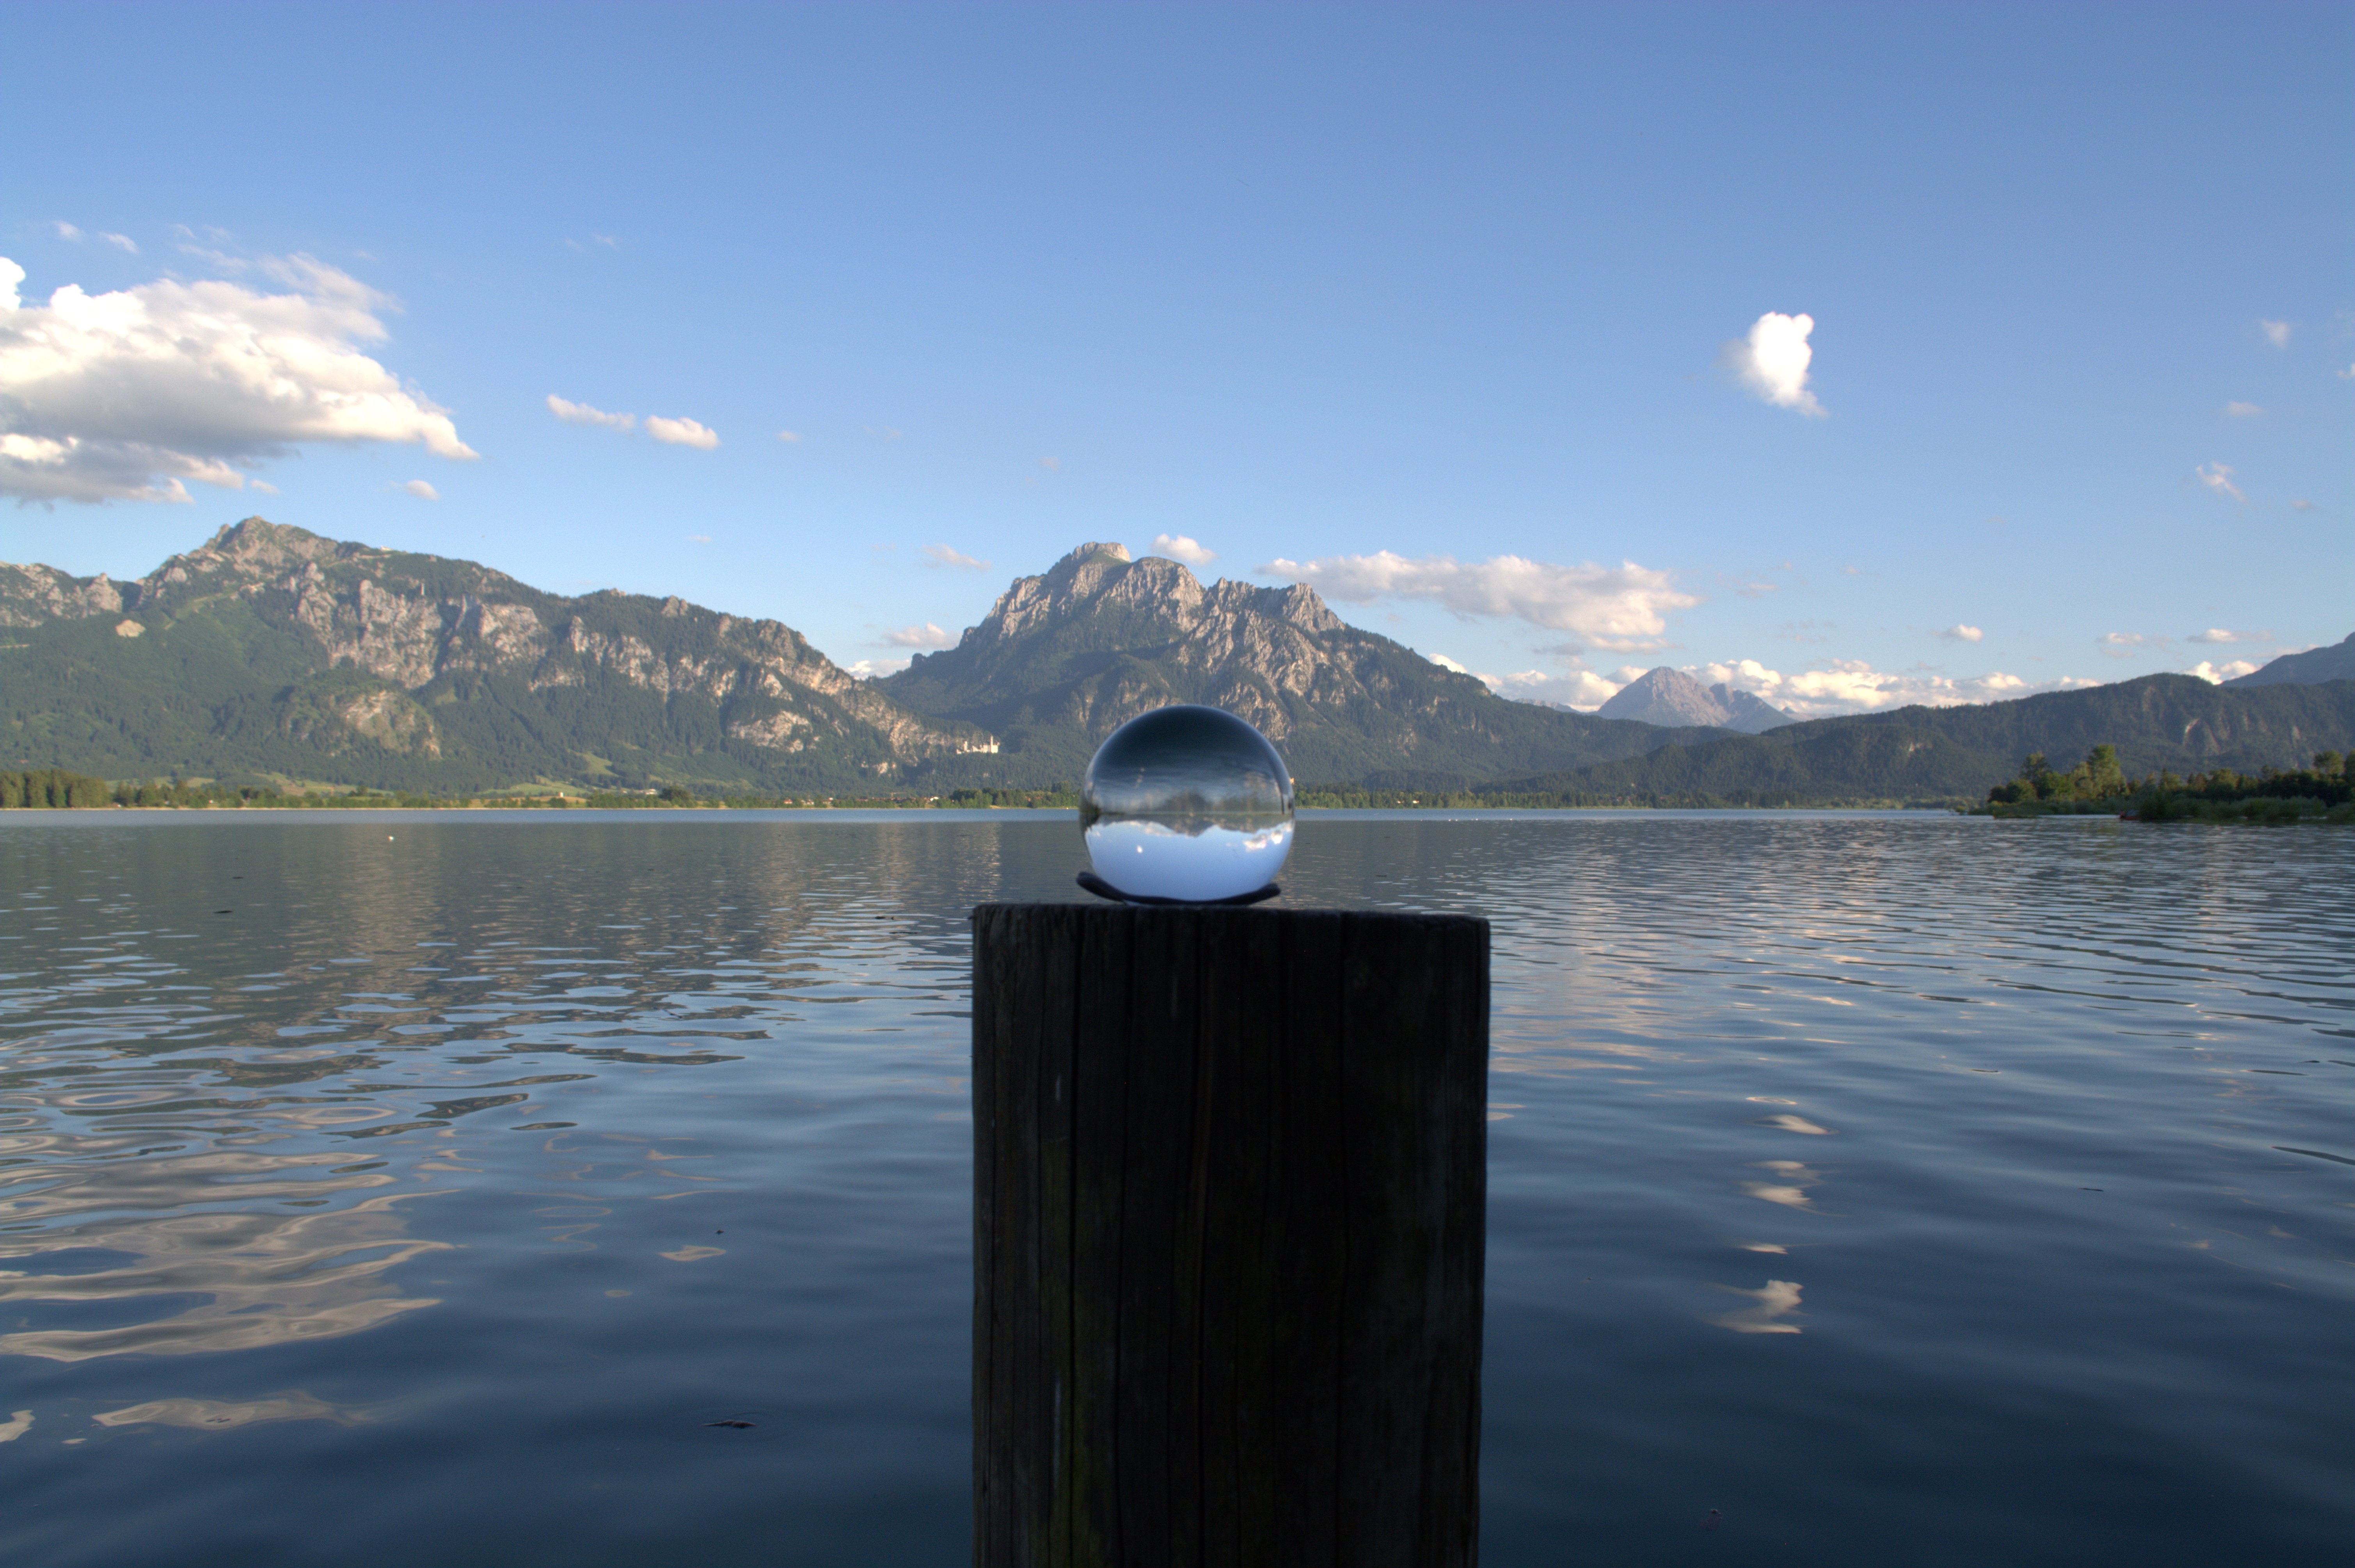
sea, water, outdoor, mountain, boat, lake, view, reflection, vehicle, bay, alpine, fjord, reservoir, body of water, boating, mountains, ball, outlook, loch, silent, glass ball, globe image, by looking, lake forggensee